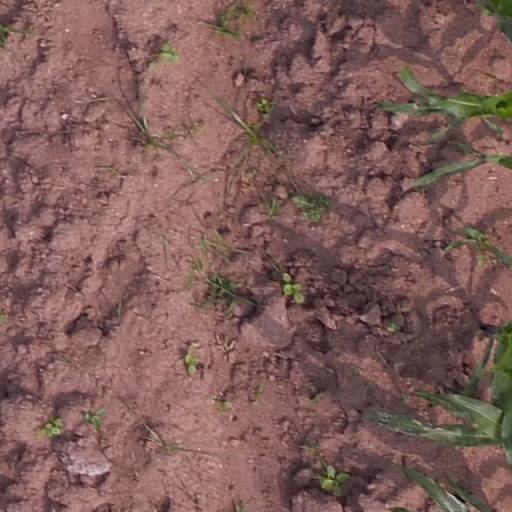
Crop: maize; corn